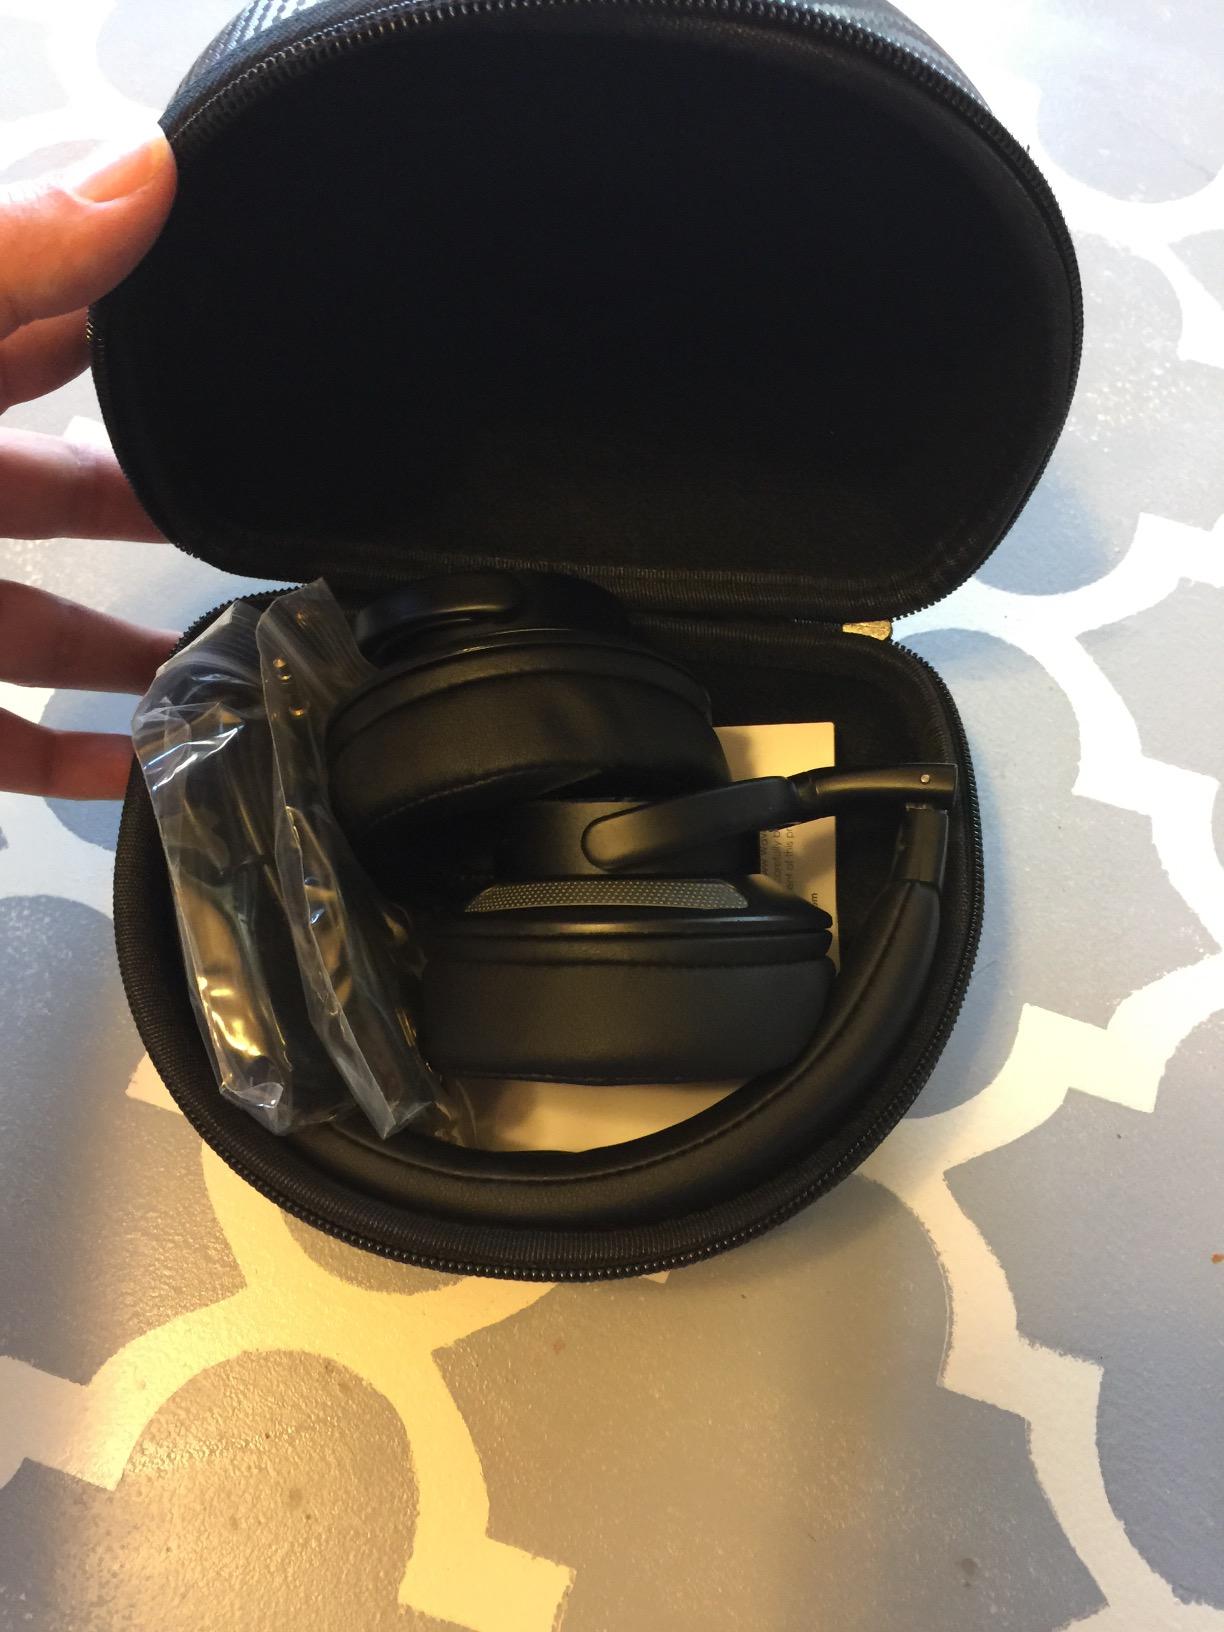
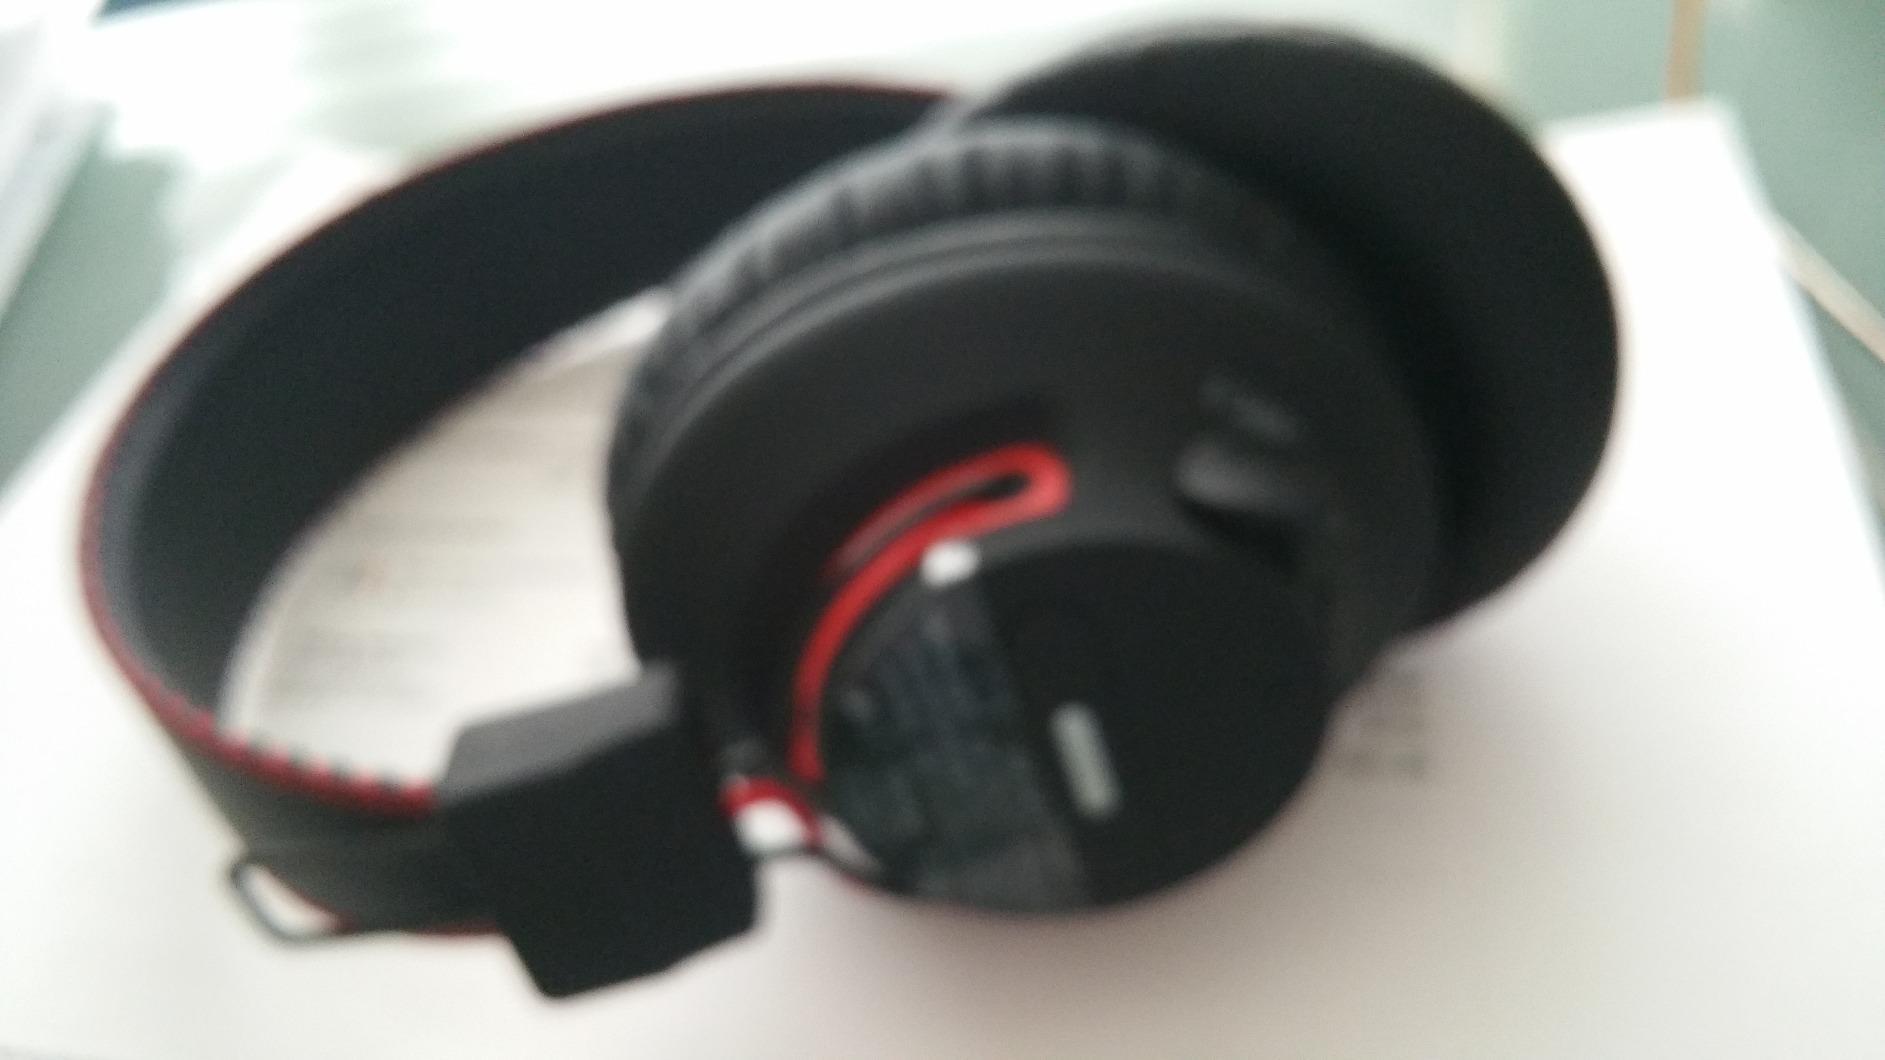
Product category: headphones
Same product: no